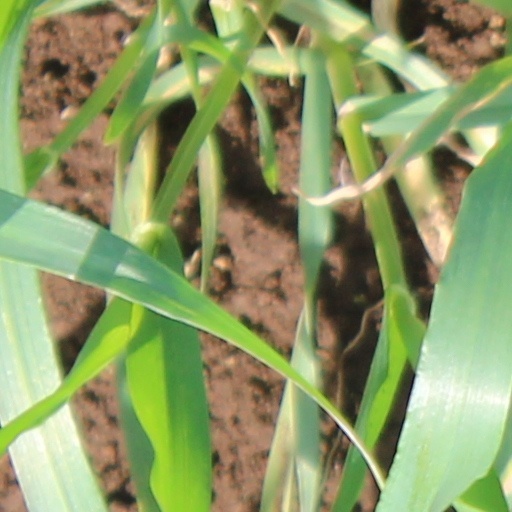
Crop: wheat